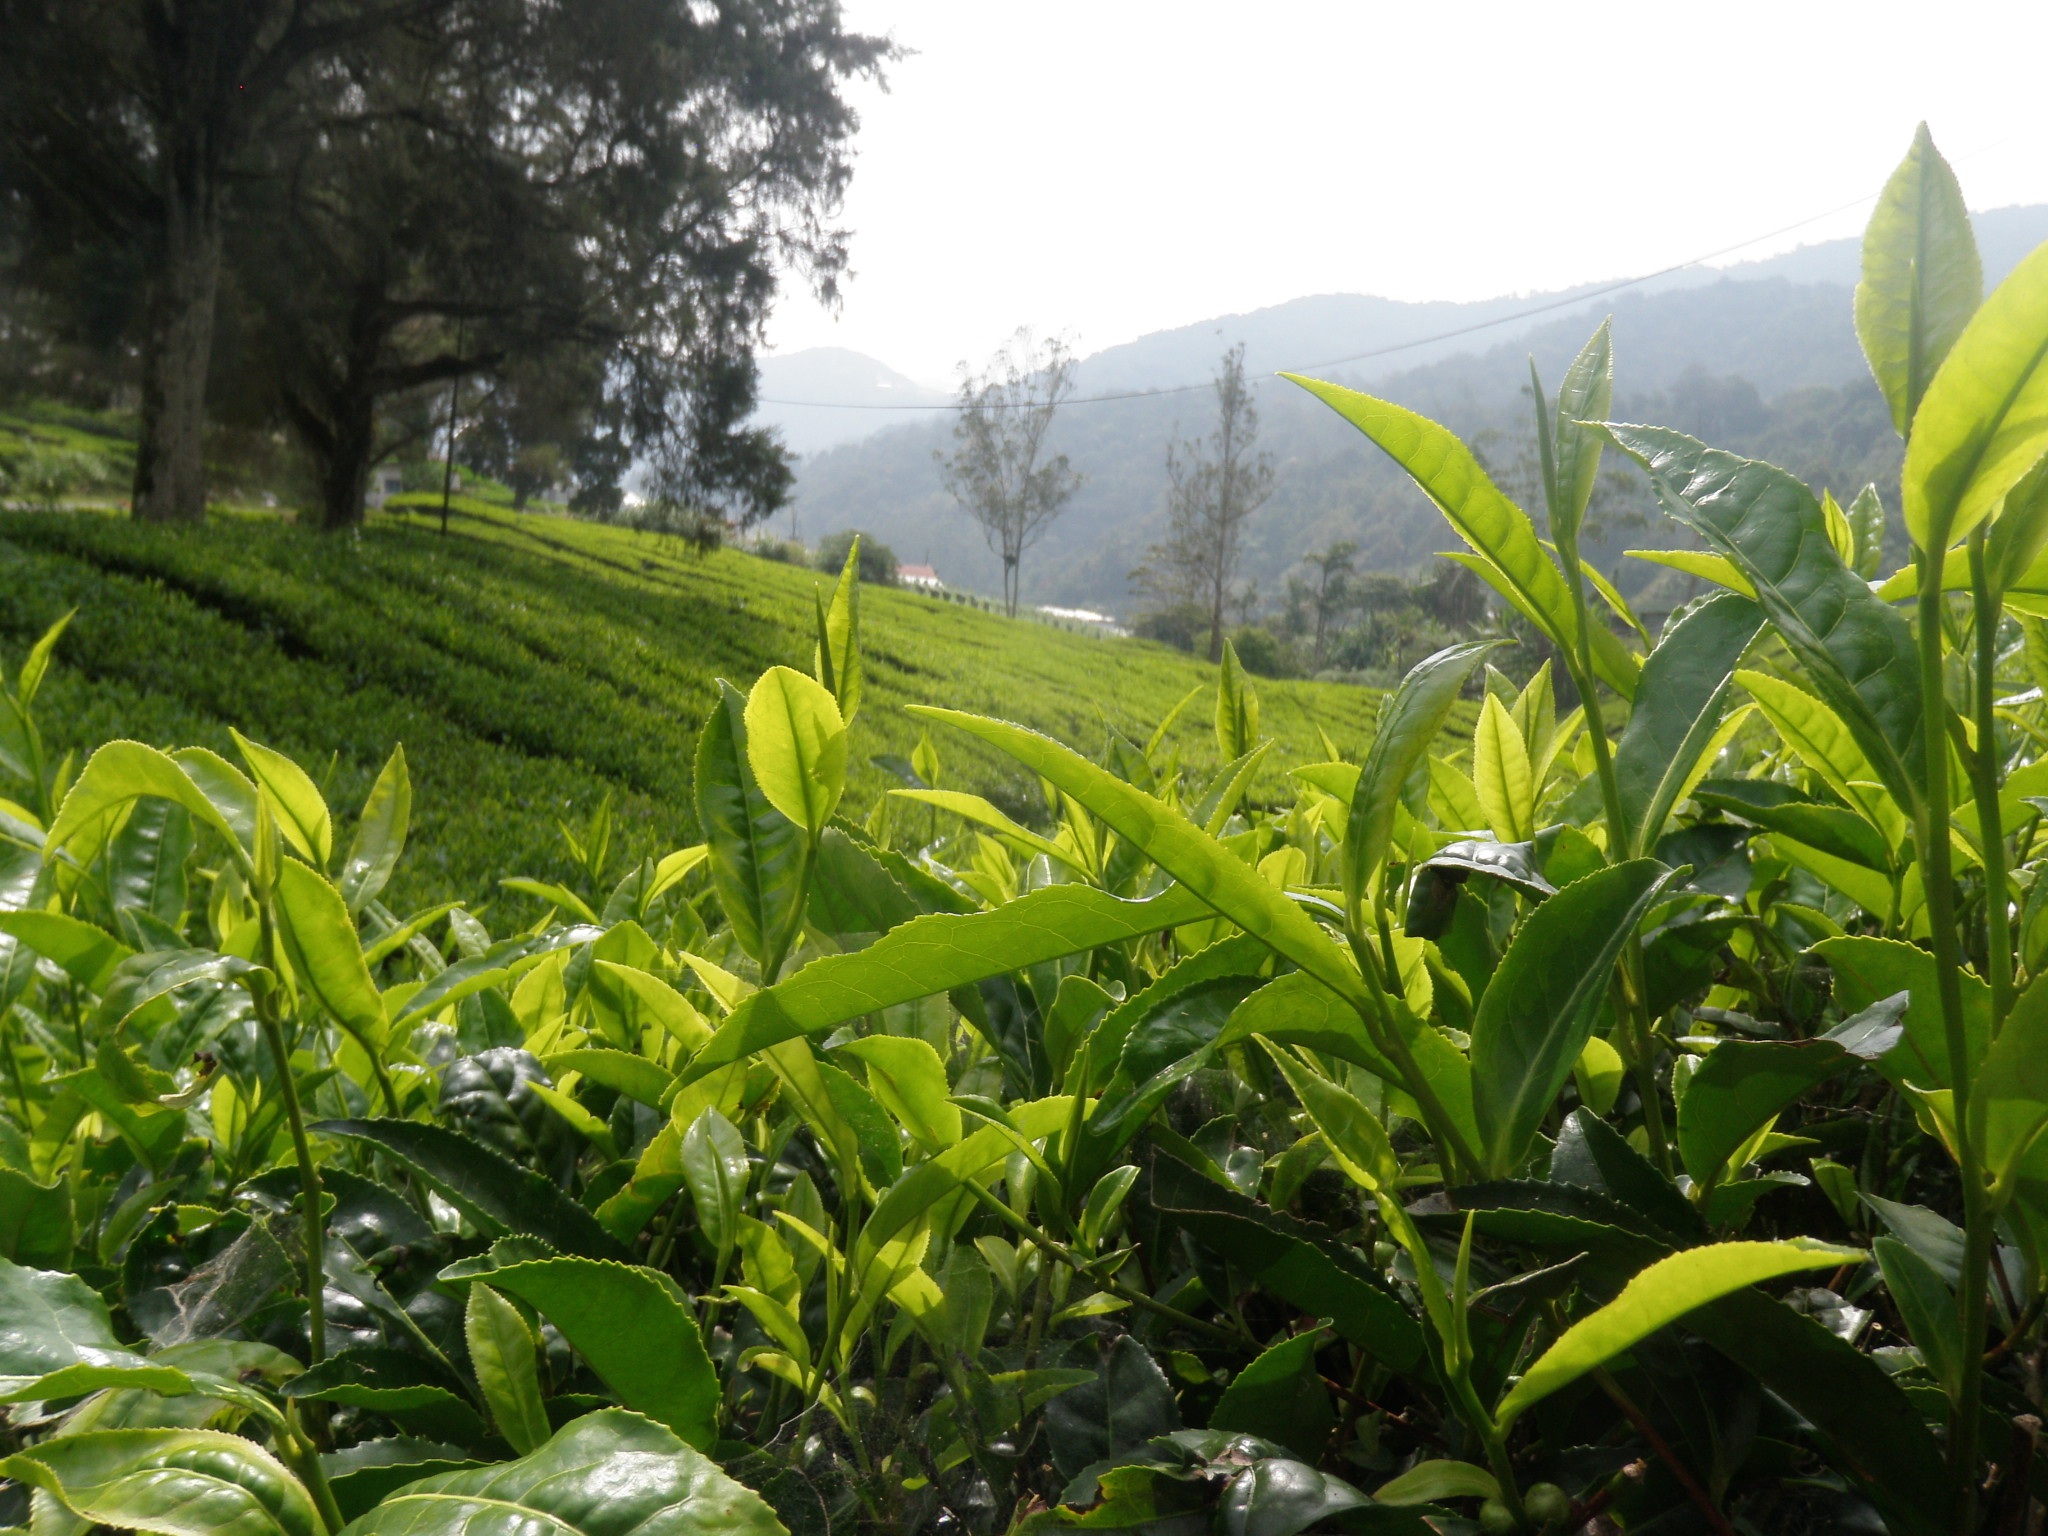
landscape, nature, outdoor, mountain, plant, farm, lawn, sunlight, tea, leaf, flower, valley, land, bush, rural, food, green, jungle, produce, scenery, asia, agriculture, garden, highland, farmland, freshness, agricultural, terrace, vegetation, shrub, rainforest, plantation, estate, malaysia, flowering plant, tea plant, land plant